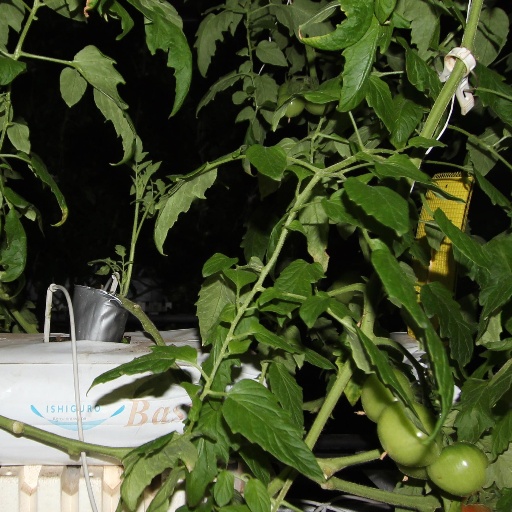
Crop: tomato